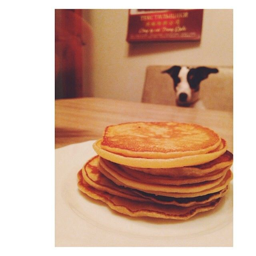
pancakes for western christian holiday !